Felicitas of Padua

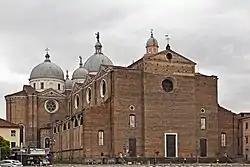
The Basilica of Saint Justina, Padua, where Saint Felicitas' relics now reside.

Felicitas of Padua is a saint in the Roman Catholic Church. She lived in the ninth century, and was a nun in Padua, probably at the convent of Saints Cosmas and Damian. Her relics are now in the Basilica of Saint Justina, Padua.